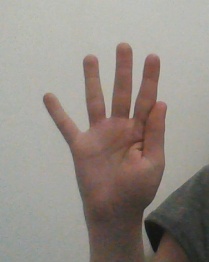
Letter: sheen